Uono River

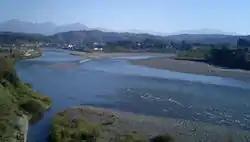
The confluence of the Uono and Shinano Rivers

The is a river in Niigata Prefecture in Japan. It flows into the Shinano River, which is the longest in Japan.